Mi pequeño gran hombre

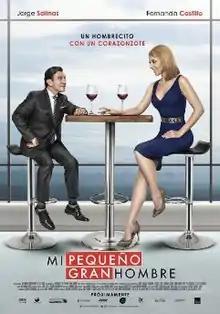

Mi pequeño gran hombre is a 2018 Mexican comedy film directed by Jorge Ramírez Suárez. The film premiered on 7 December 2018, and it stars Jorge Salinas and Fernanda Castillo. It is an adaptation of the Argentine film "Corazón de león" directed by Marcos Carnevale. The plot revolves around the life of a successful lawyer, divorced, who knows a charming and charismatic man, although there is a detail with which he finds it difficult to deal: his small stature. The film has a budget of just over 4 million pesos, which was granted by the Comisión de Filmaciones del Estado de Jalisco. It was filmed in Guadalajara, Jalisco (including Bar El Callejón de los Rumberos), the Centro Histórico de la Ciudad de México, and beaches in Paseo Chapultepec.